Christopher Buggin

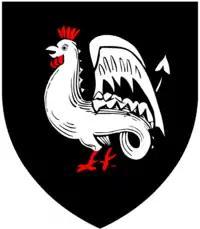
Arms of Bogan: "Sable, a cockatrice (displayed) argent crested membered and jelloped gules"

Christopher Buggin (1572–1603), ("alias" Bogan) of Totnes, Devon, was a Member of Parliament for Totnes in 1597.